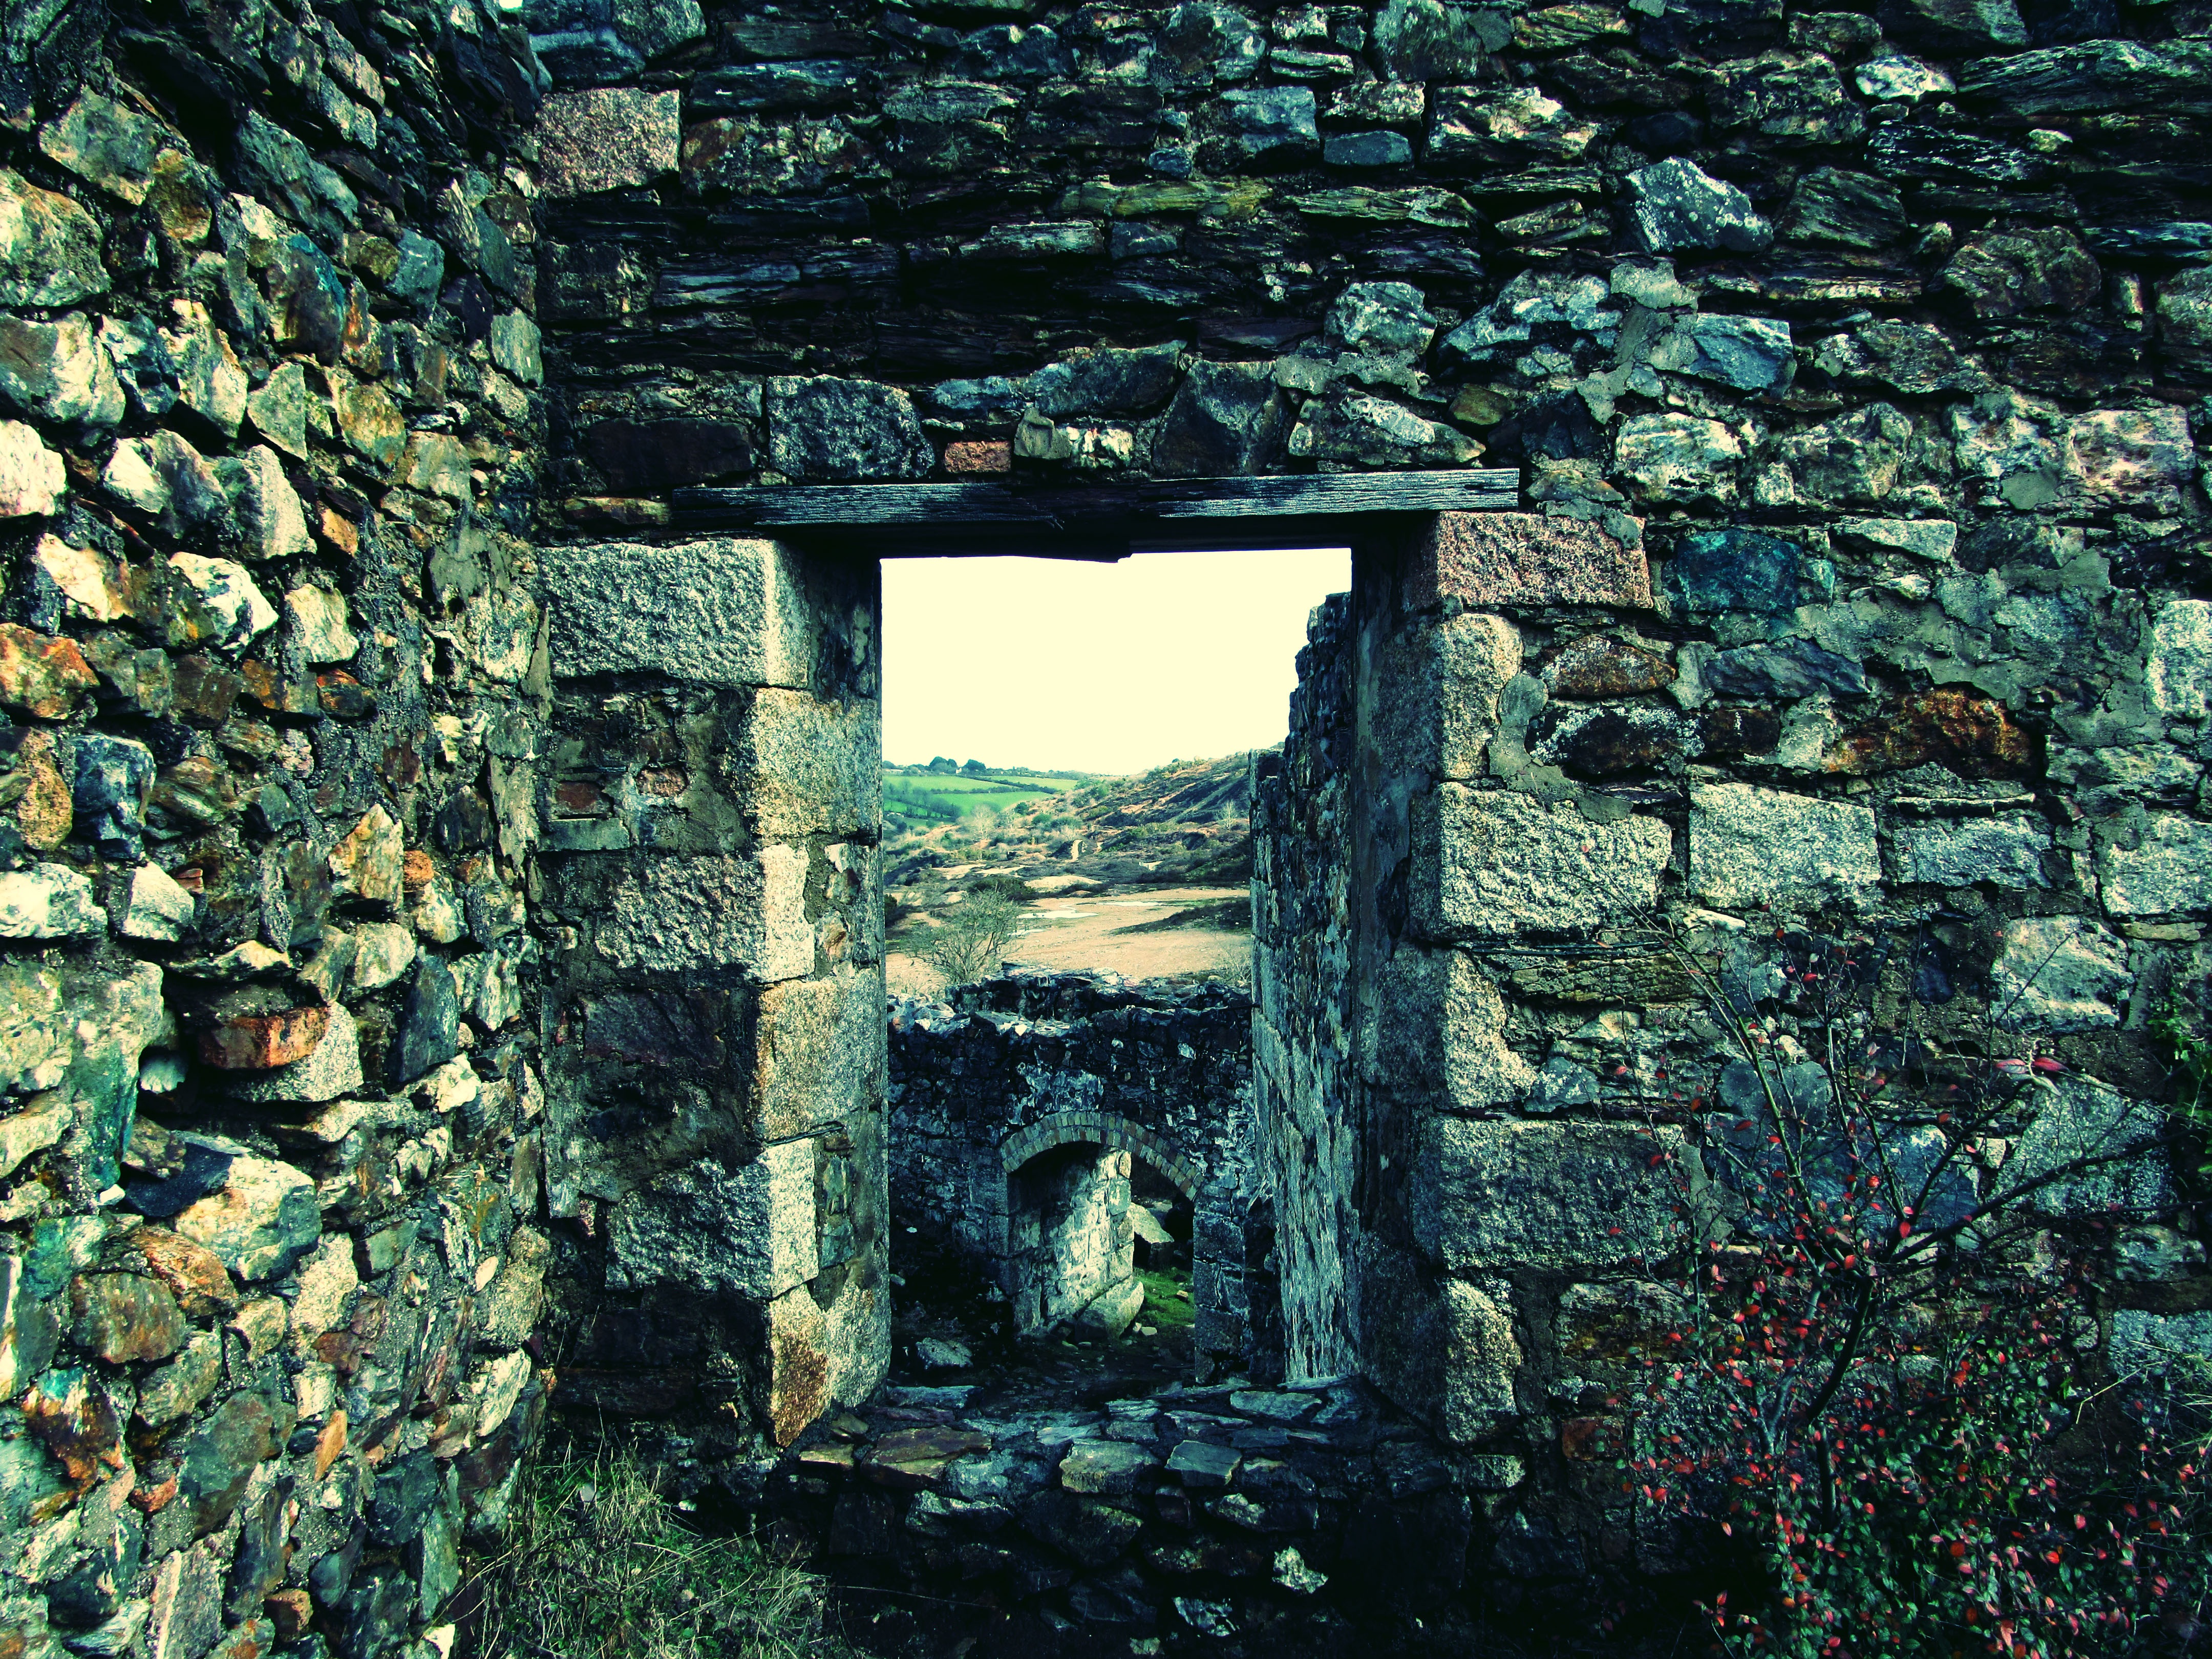
landscape, rock, building, stone, uk, england, ruins, engine, shrine, english, heritage, remains, mines, southwest, cornwall, tin, cornish, ancient history, engine house, st day